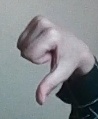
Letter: waw